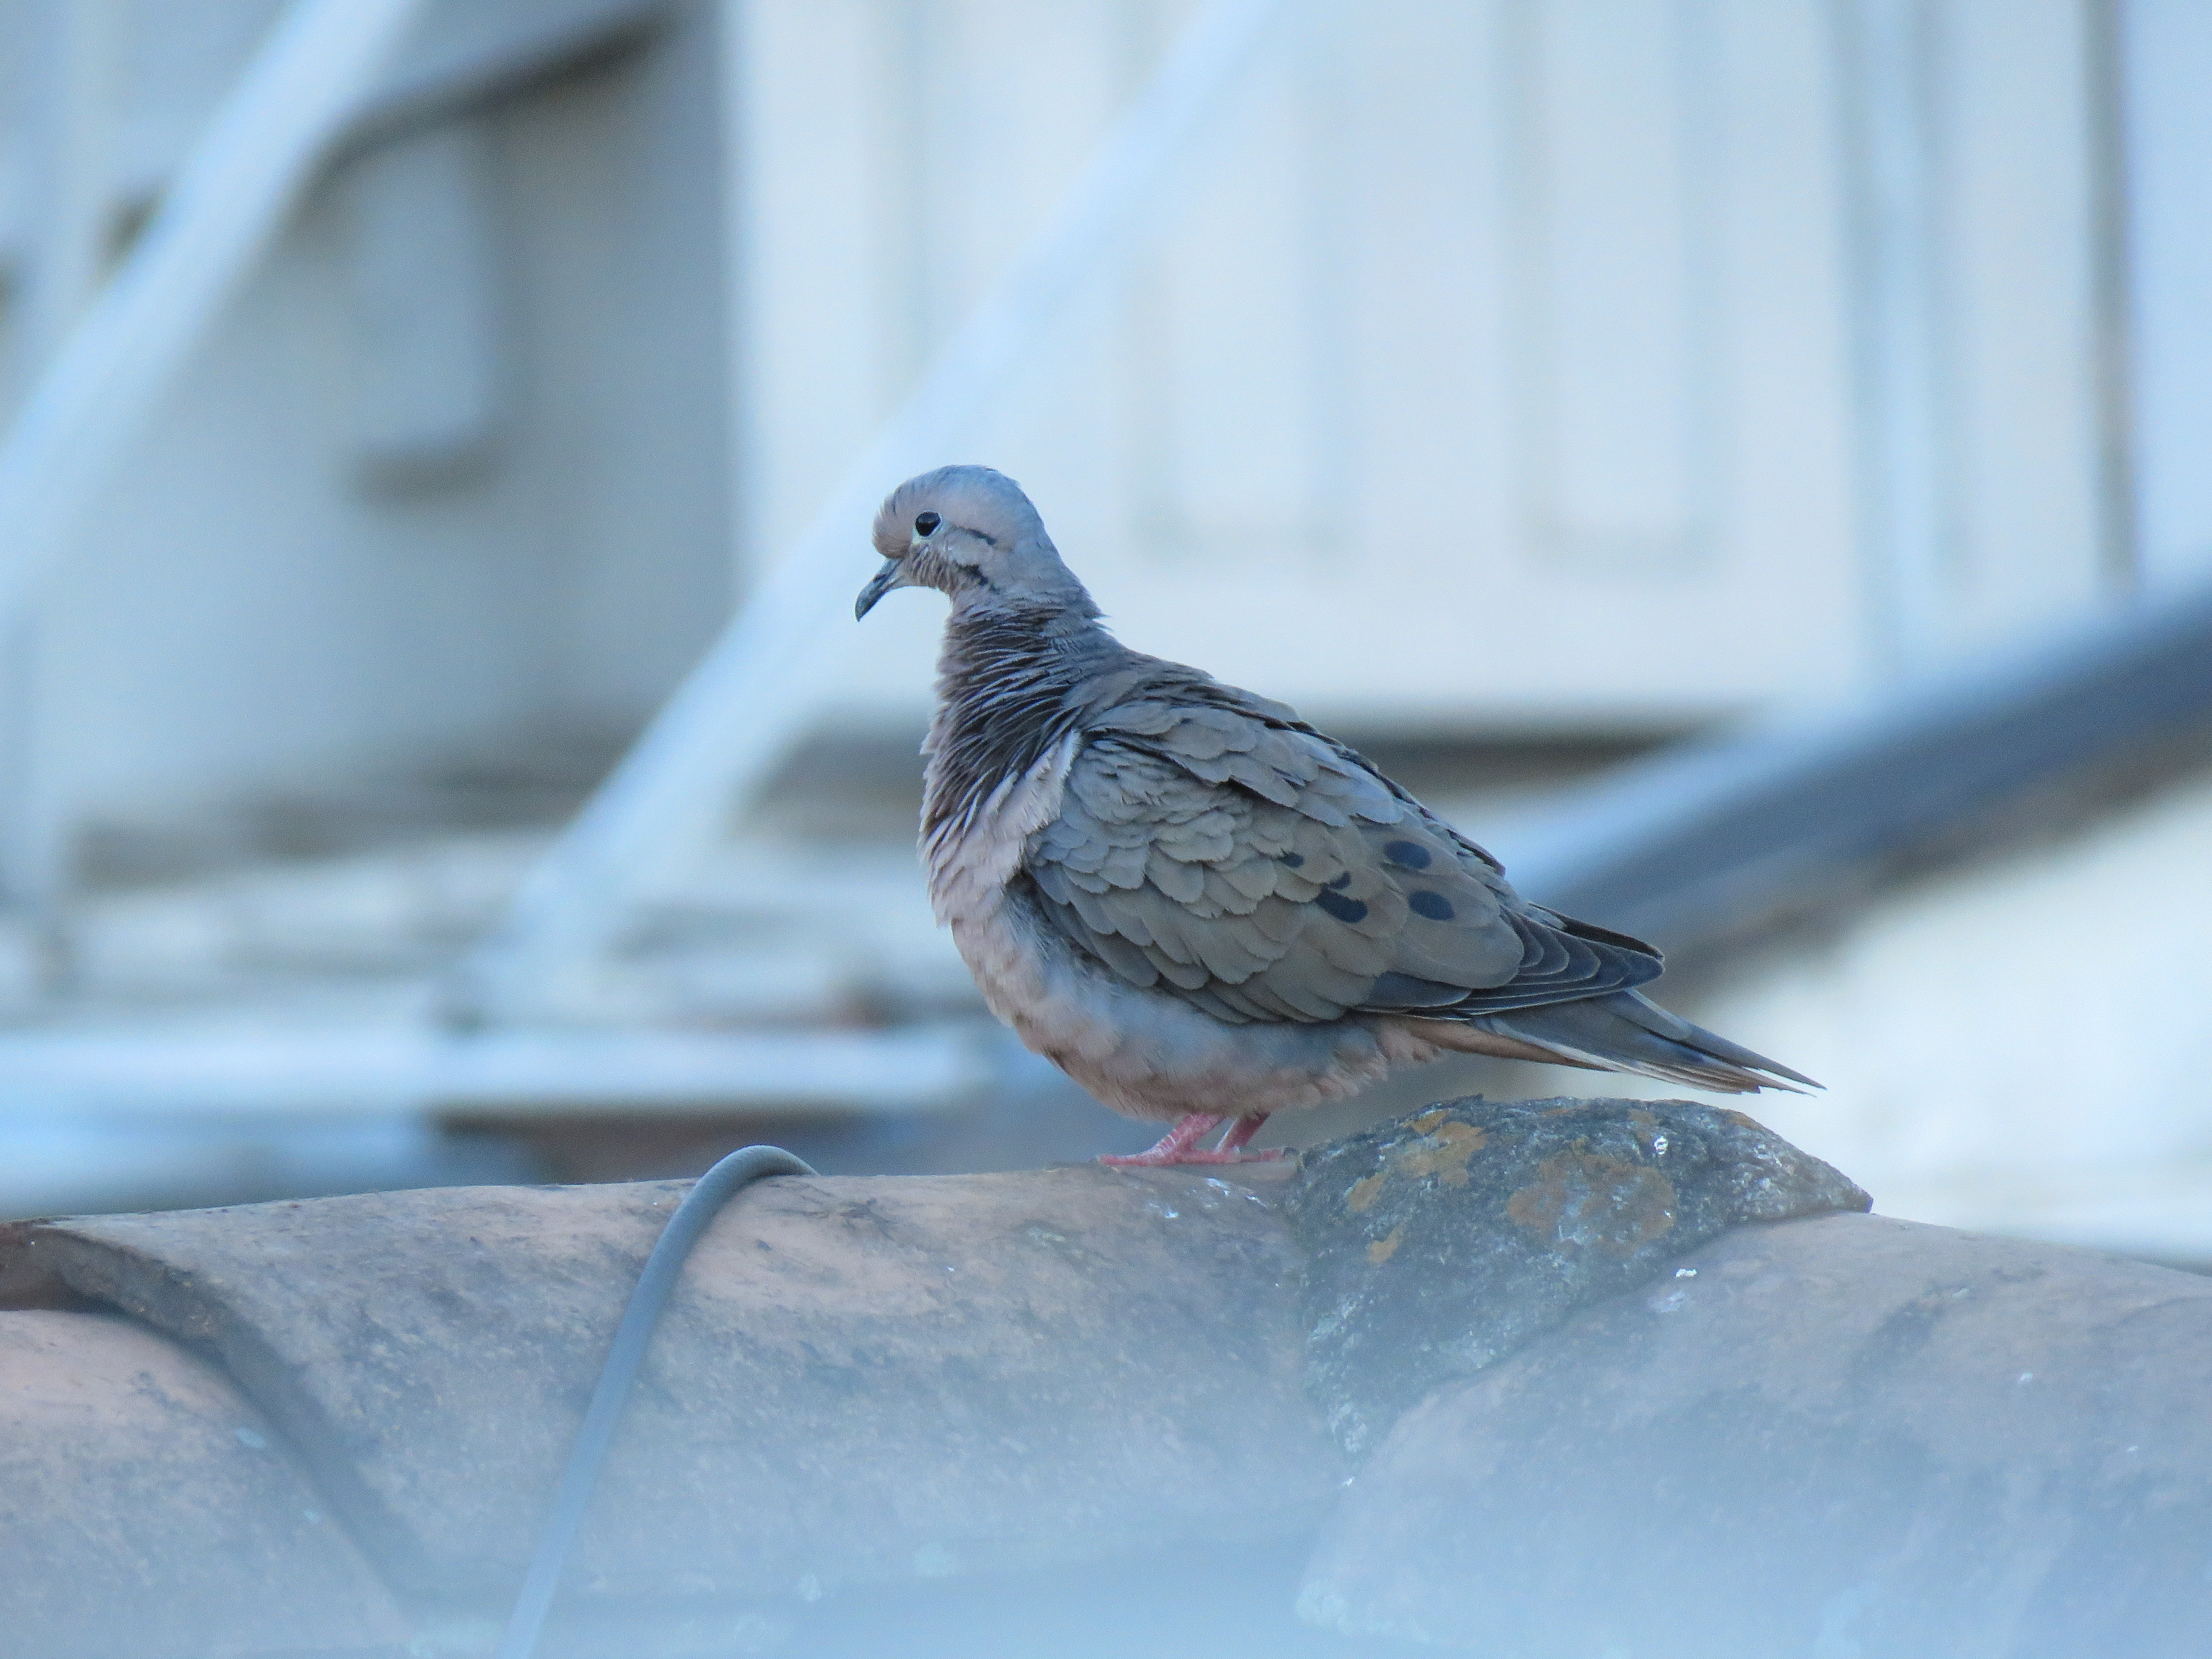
bird, pigeons and doves, fauna, beak, feather, stock dove, wildlife